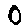
Label: 0